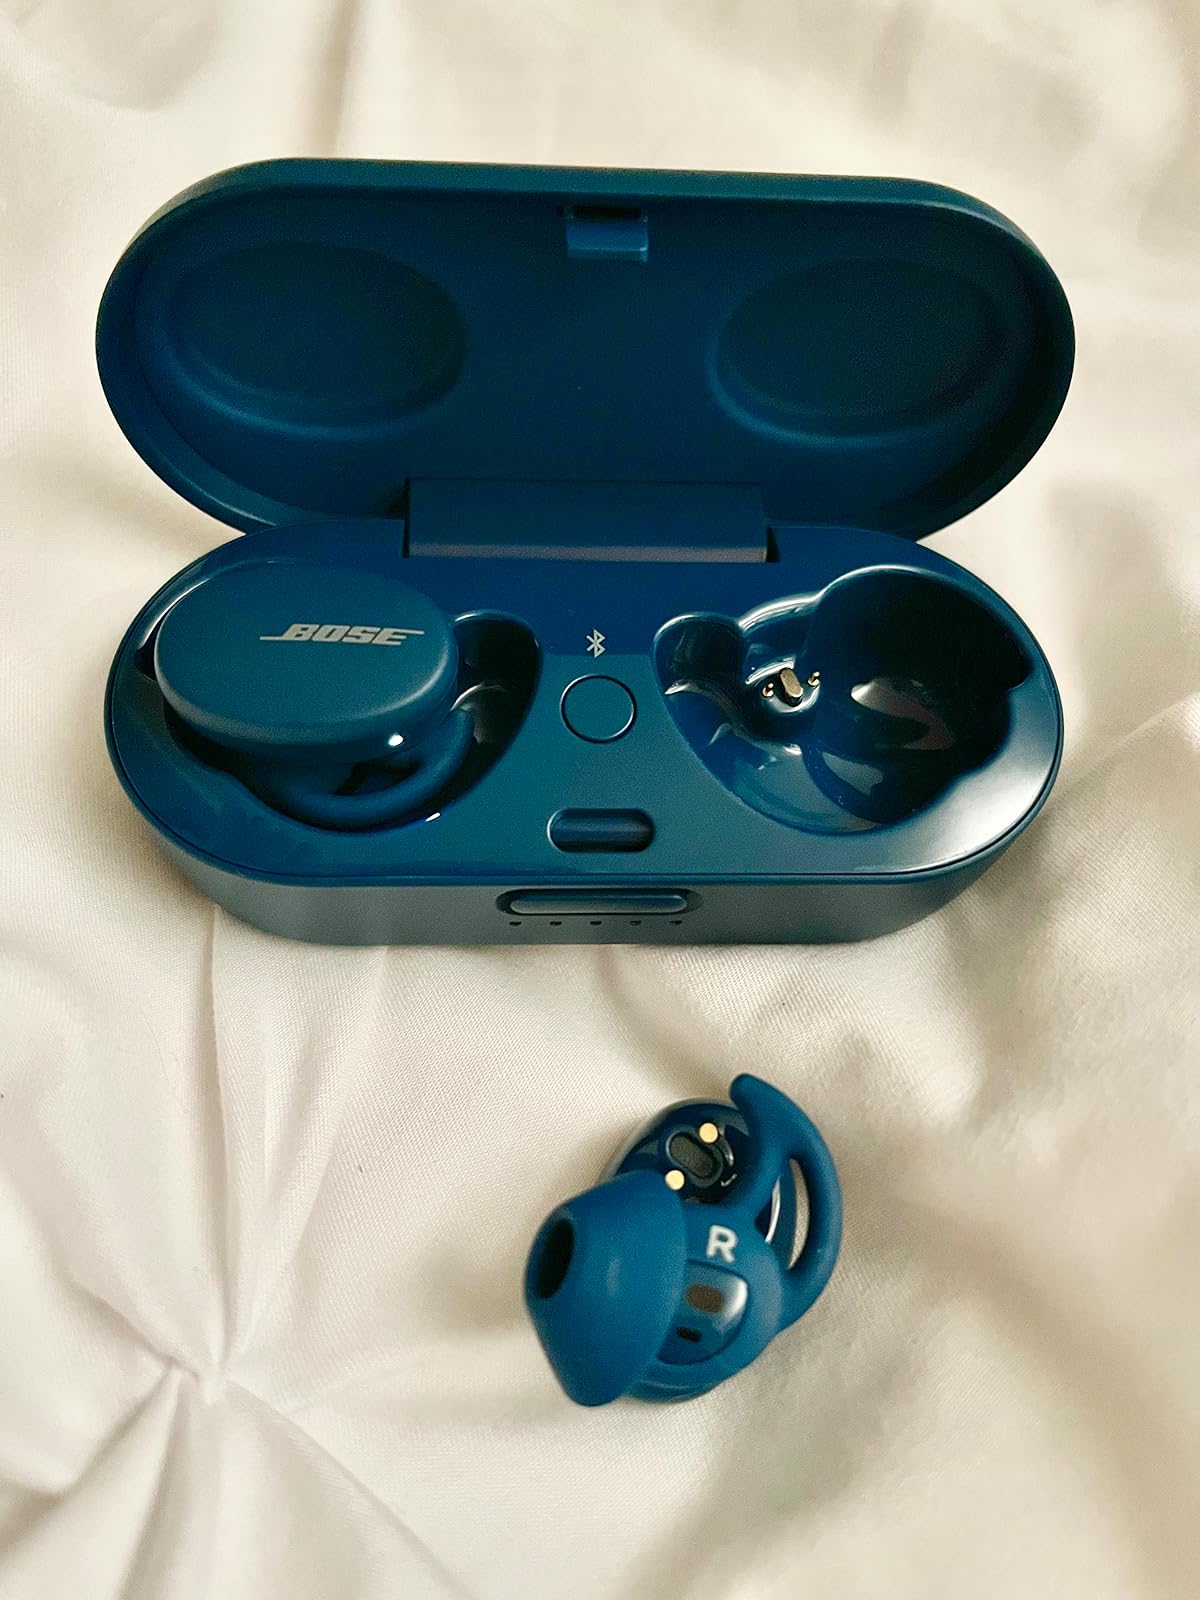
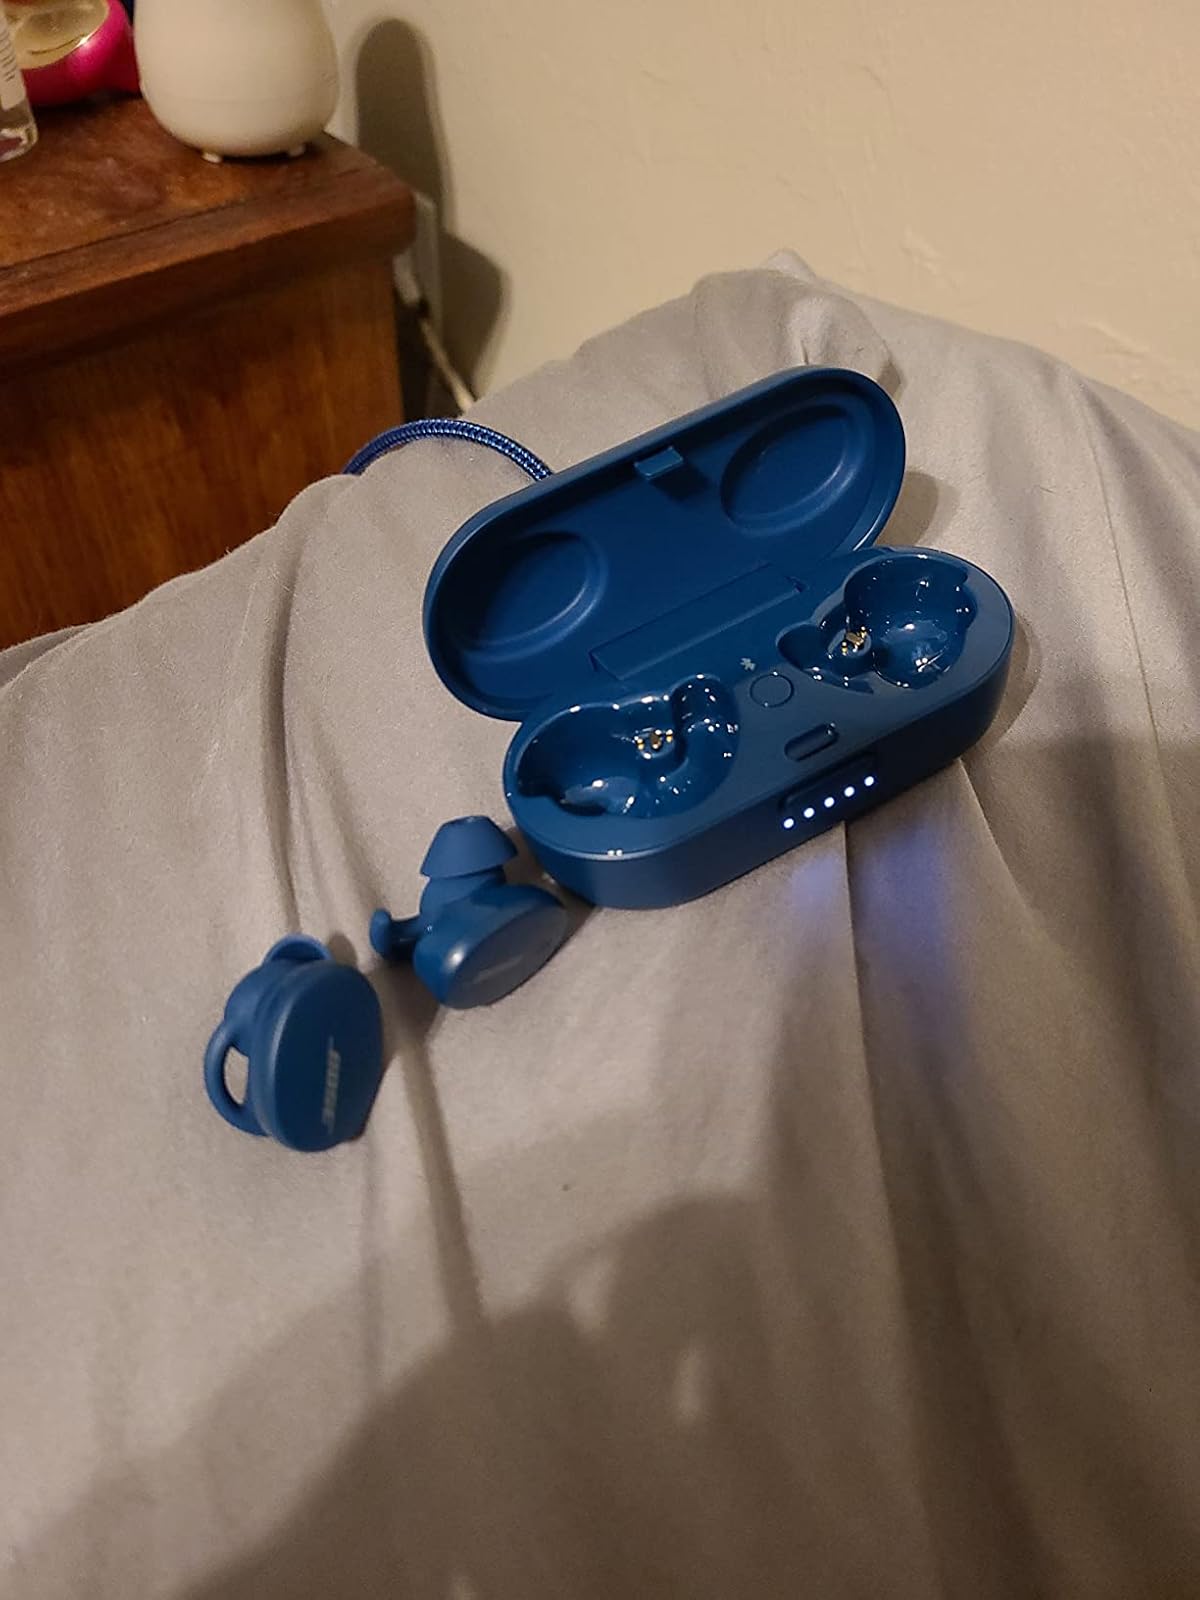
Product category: earbuds
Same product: yes